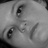
Emotion: sad